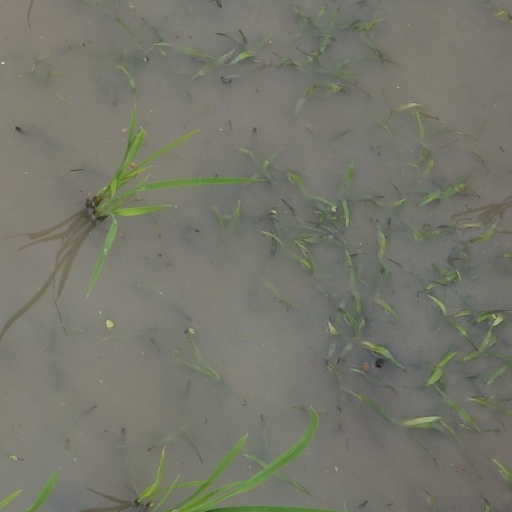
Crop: rice